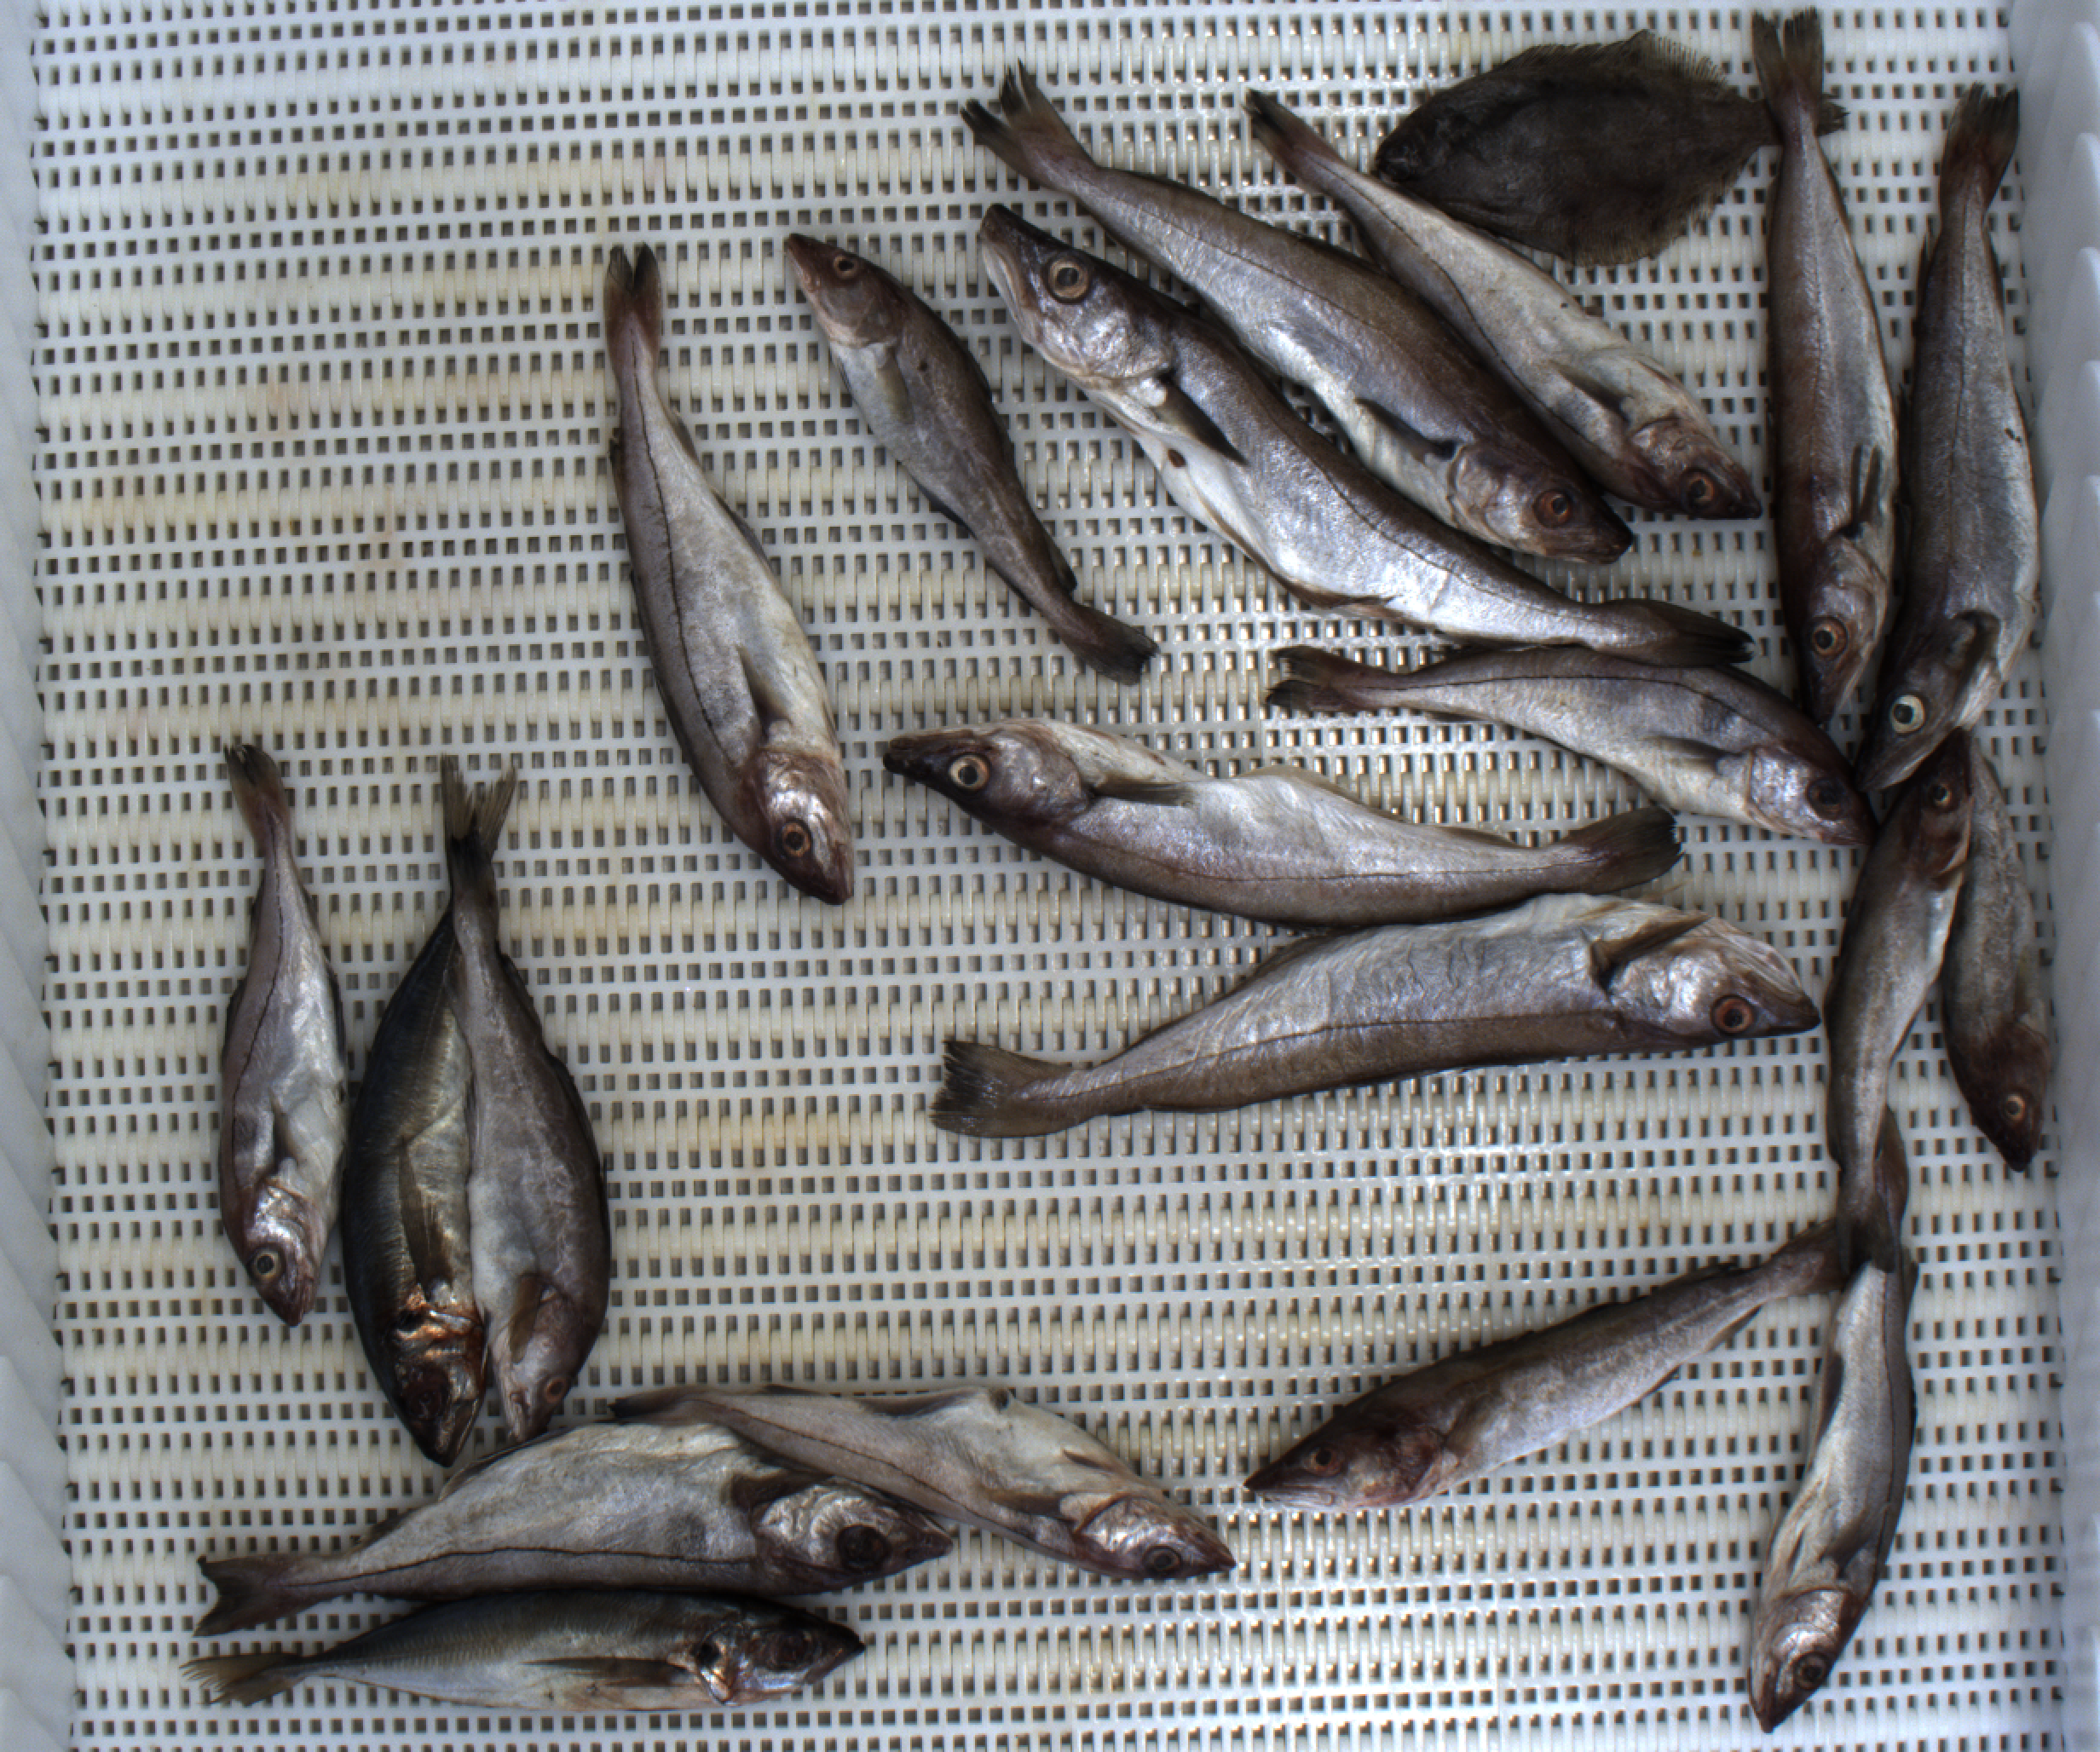
Total fish: 21
Cod: 5
Haddock: 7
Whiting: 6
Hake: 0
Horse mackerel: 2
Saithe: 0
Other: 1